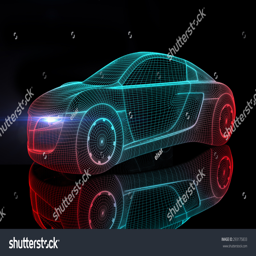
car from the future isolated background 3d rendering